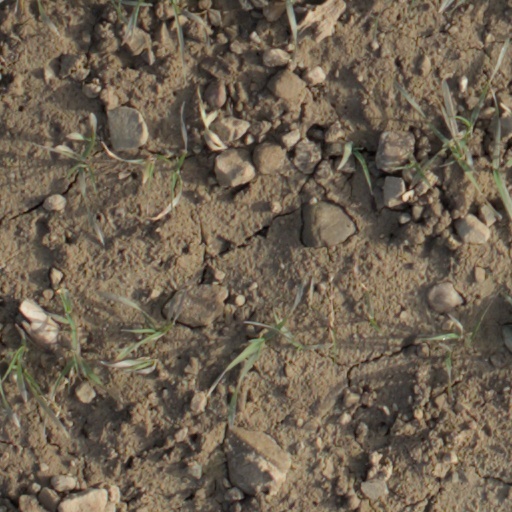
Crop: wheat